St. Francis Mission

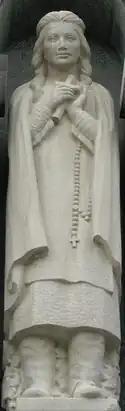
Kateri Tekakwitha

St. Francis Mission is a Roman Catholic mission complex on the Rosebud Indian Reservation in St. Francis, South Dakota, in territory of the Lakota (Sioux) Native Americans. The mission was founded in 1886 by priests of the Society of Jesus (Jesuits), who were welcomed by Bishop Martin Marty of the Diocese of Saint Cloud, Minnesota, which extended to this territory at the time. The Jesuit order soon developed a large complex to serve the Lakota at this reservation. Most of the buildings were destroyed by a fire in 1916, but many were soon rebuilt.